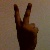
The image shows a hand gesture representing the number 2 in Indian Sign Language.